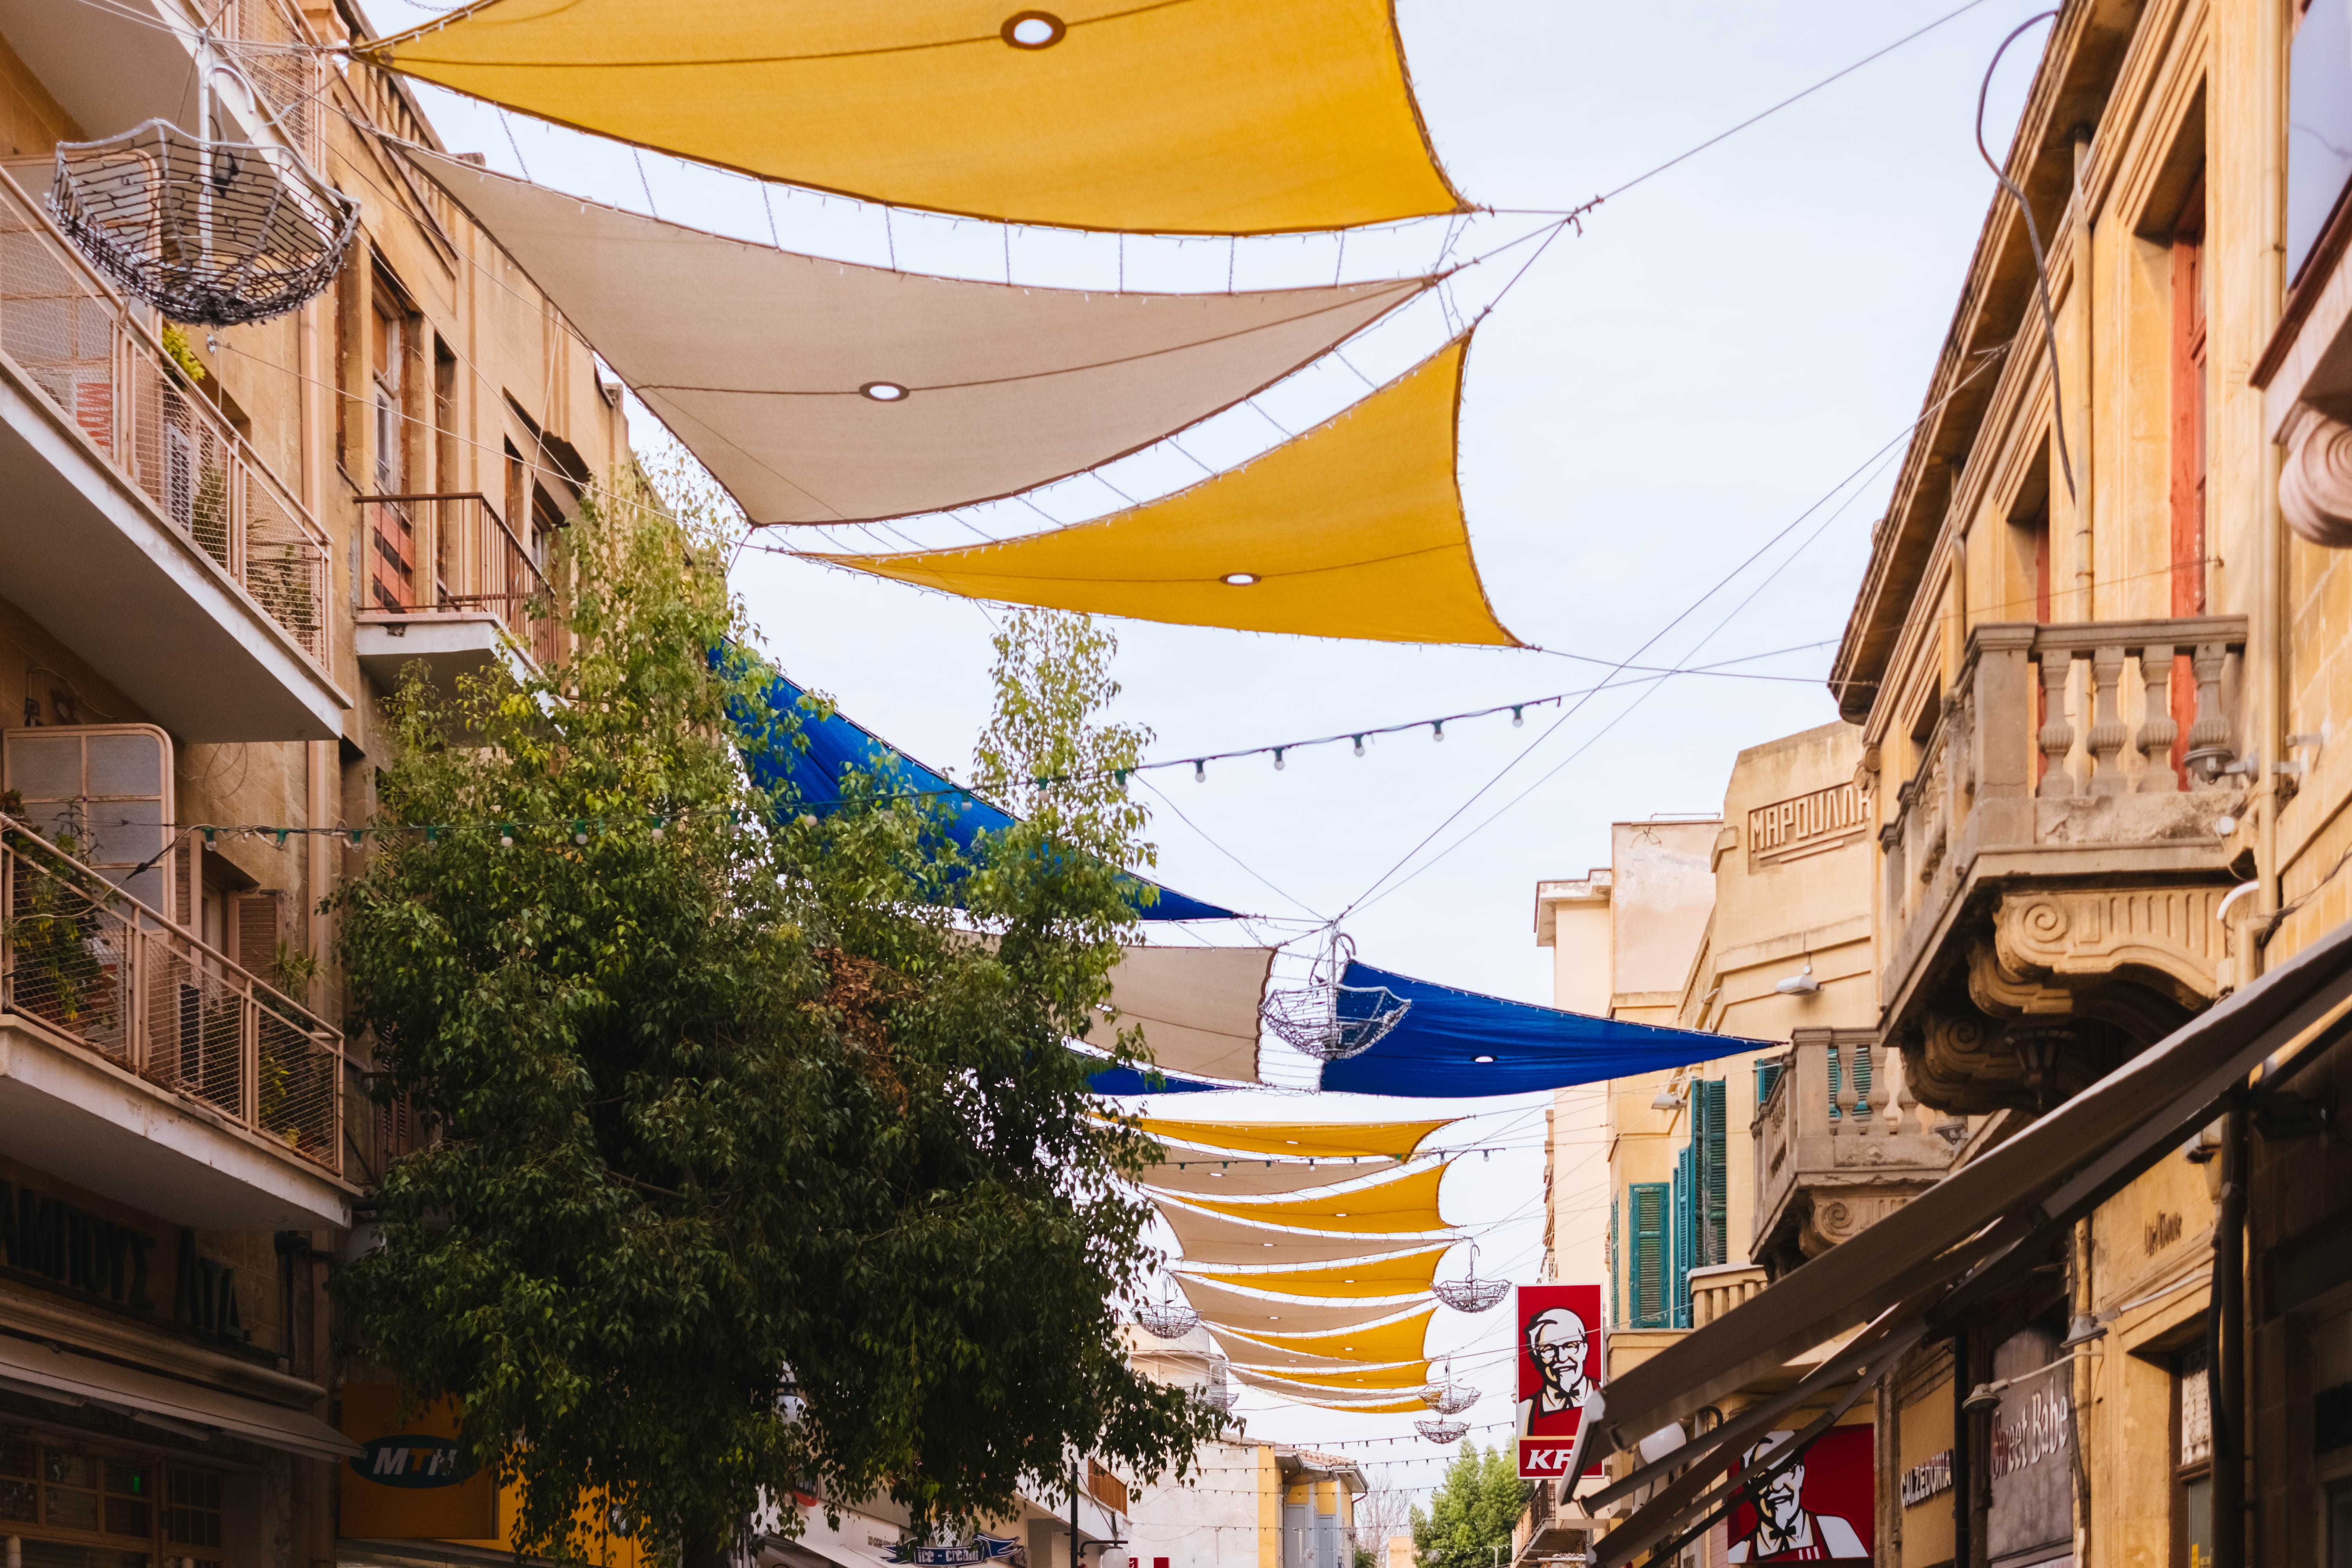
neighbourhood, town, yellow, architecture, sky, urban area, street, building, city, leaf, infrastructure, flag, summer, vacation, house, road, plant, mixed use, awning, tourism, facade, shade, travel